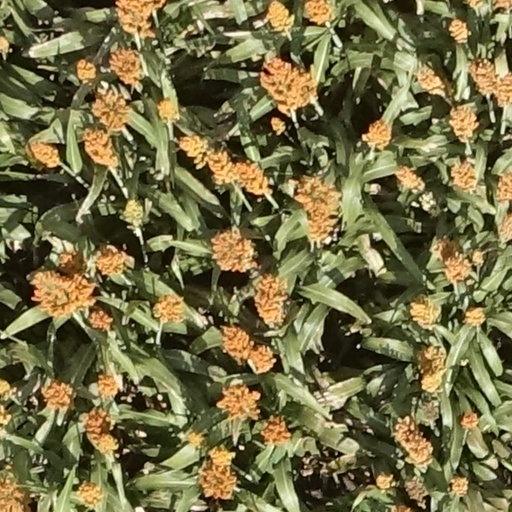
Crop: sorghum